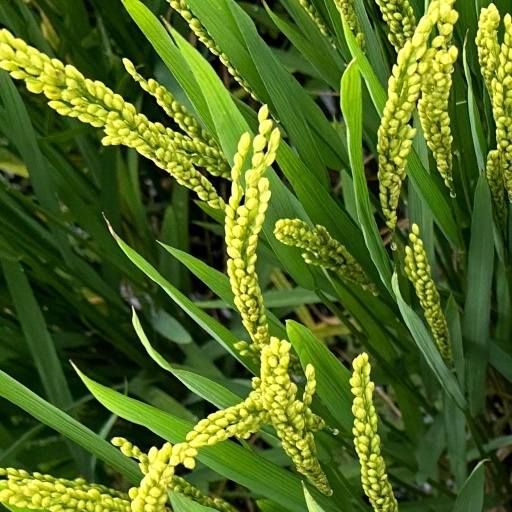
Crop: rice